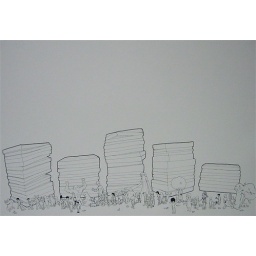
stacked towers tower over the towns people